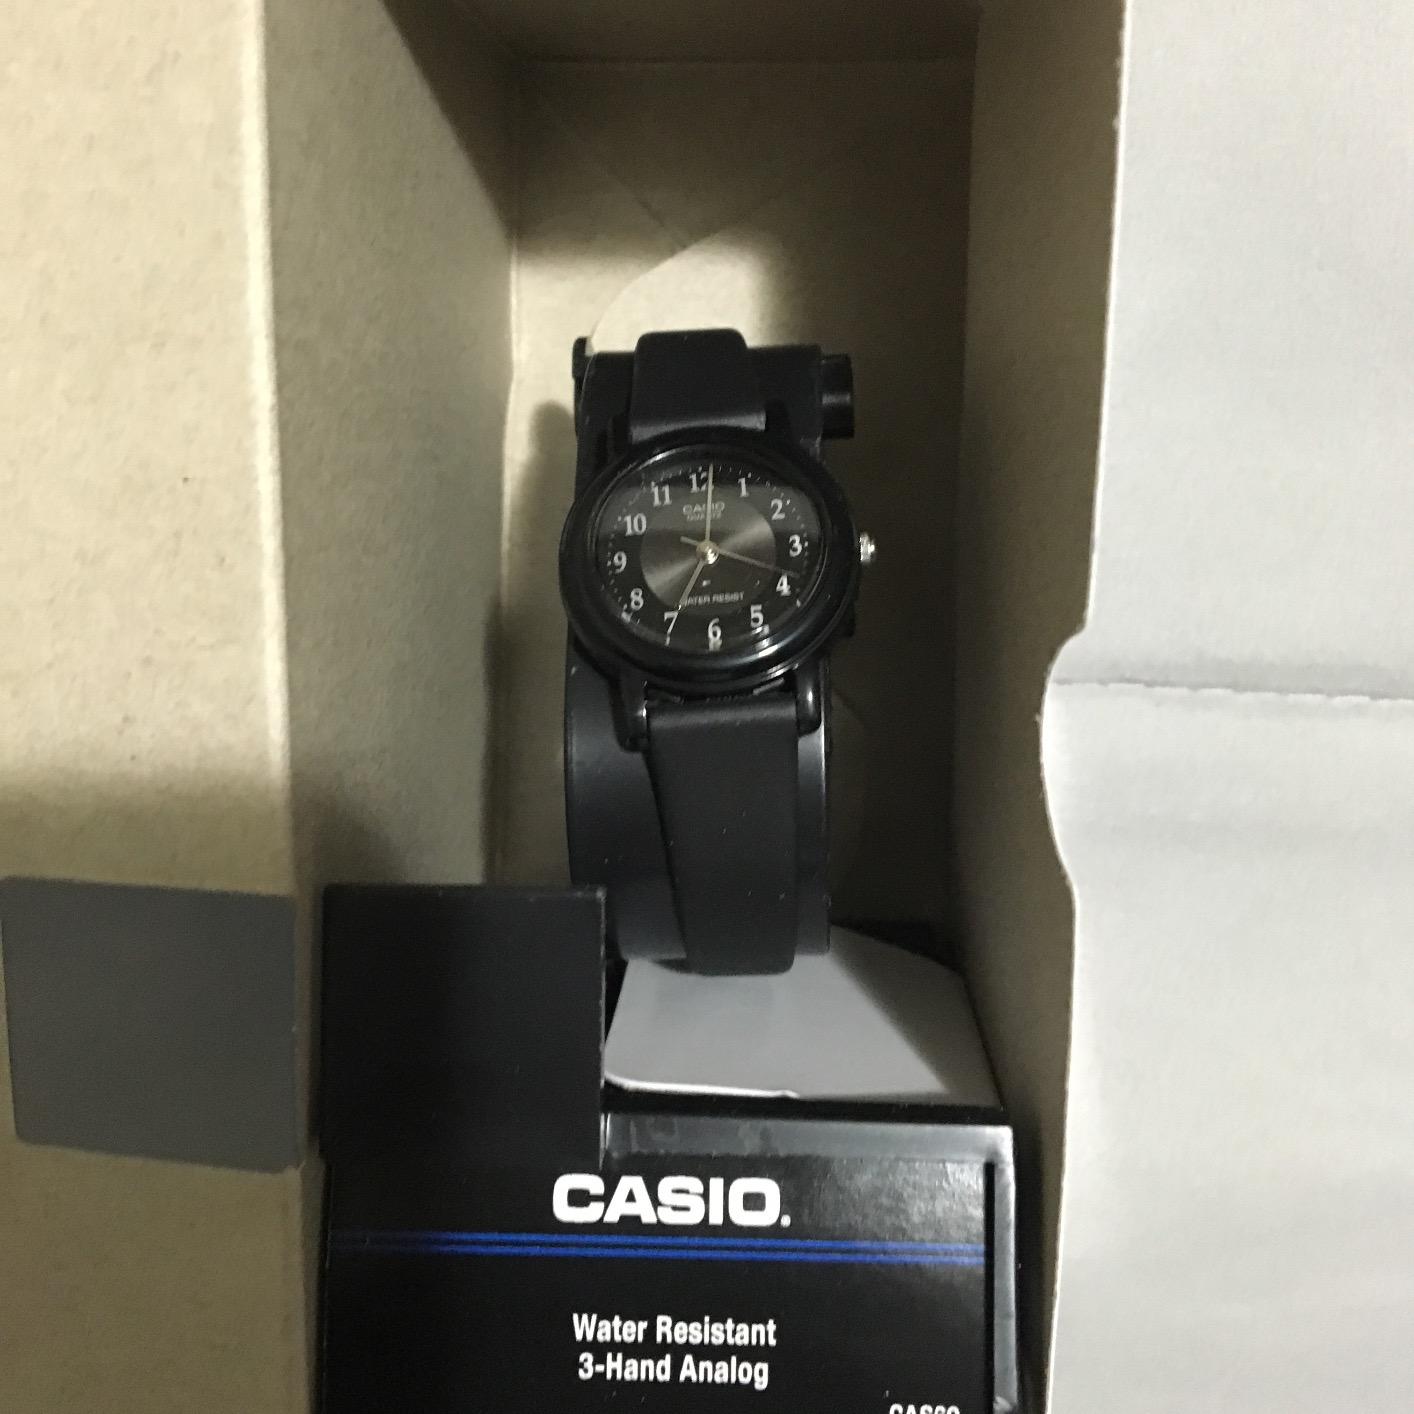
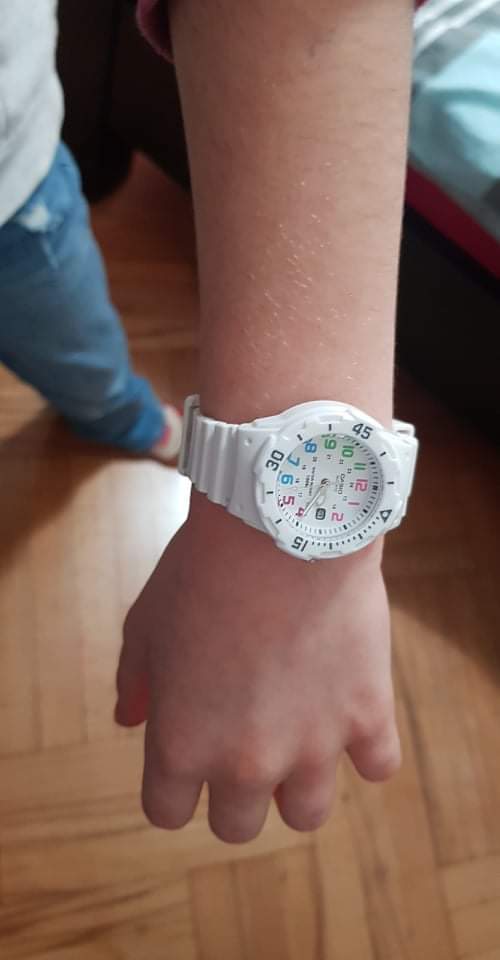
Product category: accessories_watch
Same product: no